Mala Prespa

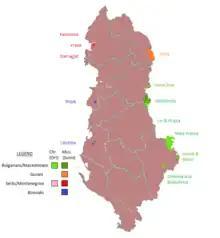
Historical location of Slavic groups that inhabited Albania in the early 20th century.

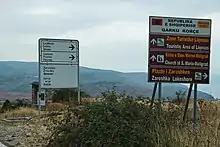
A bilingual directional road sign in Pustec Municipality, written in both Albanian and Macedonian

Mala Prespa (Macedonian and) is a term used to denote a geographical area in eastern Albania, part of the wider region of Prespa. It is located on the western shore of Lake Prespa along the southeastern edge of Albania within the wider Korçë County and bordering the Pogradec and Devoll municipalities. The area is synonymous with Pustec Municipality.